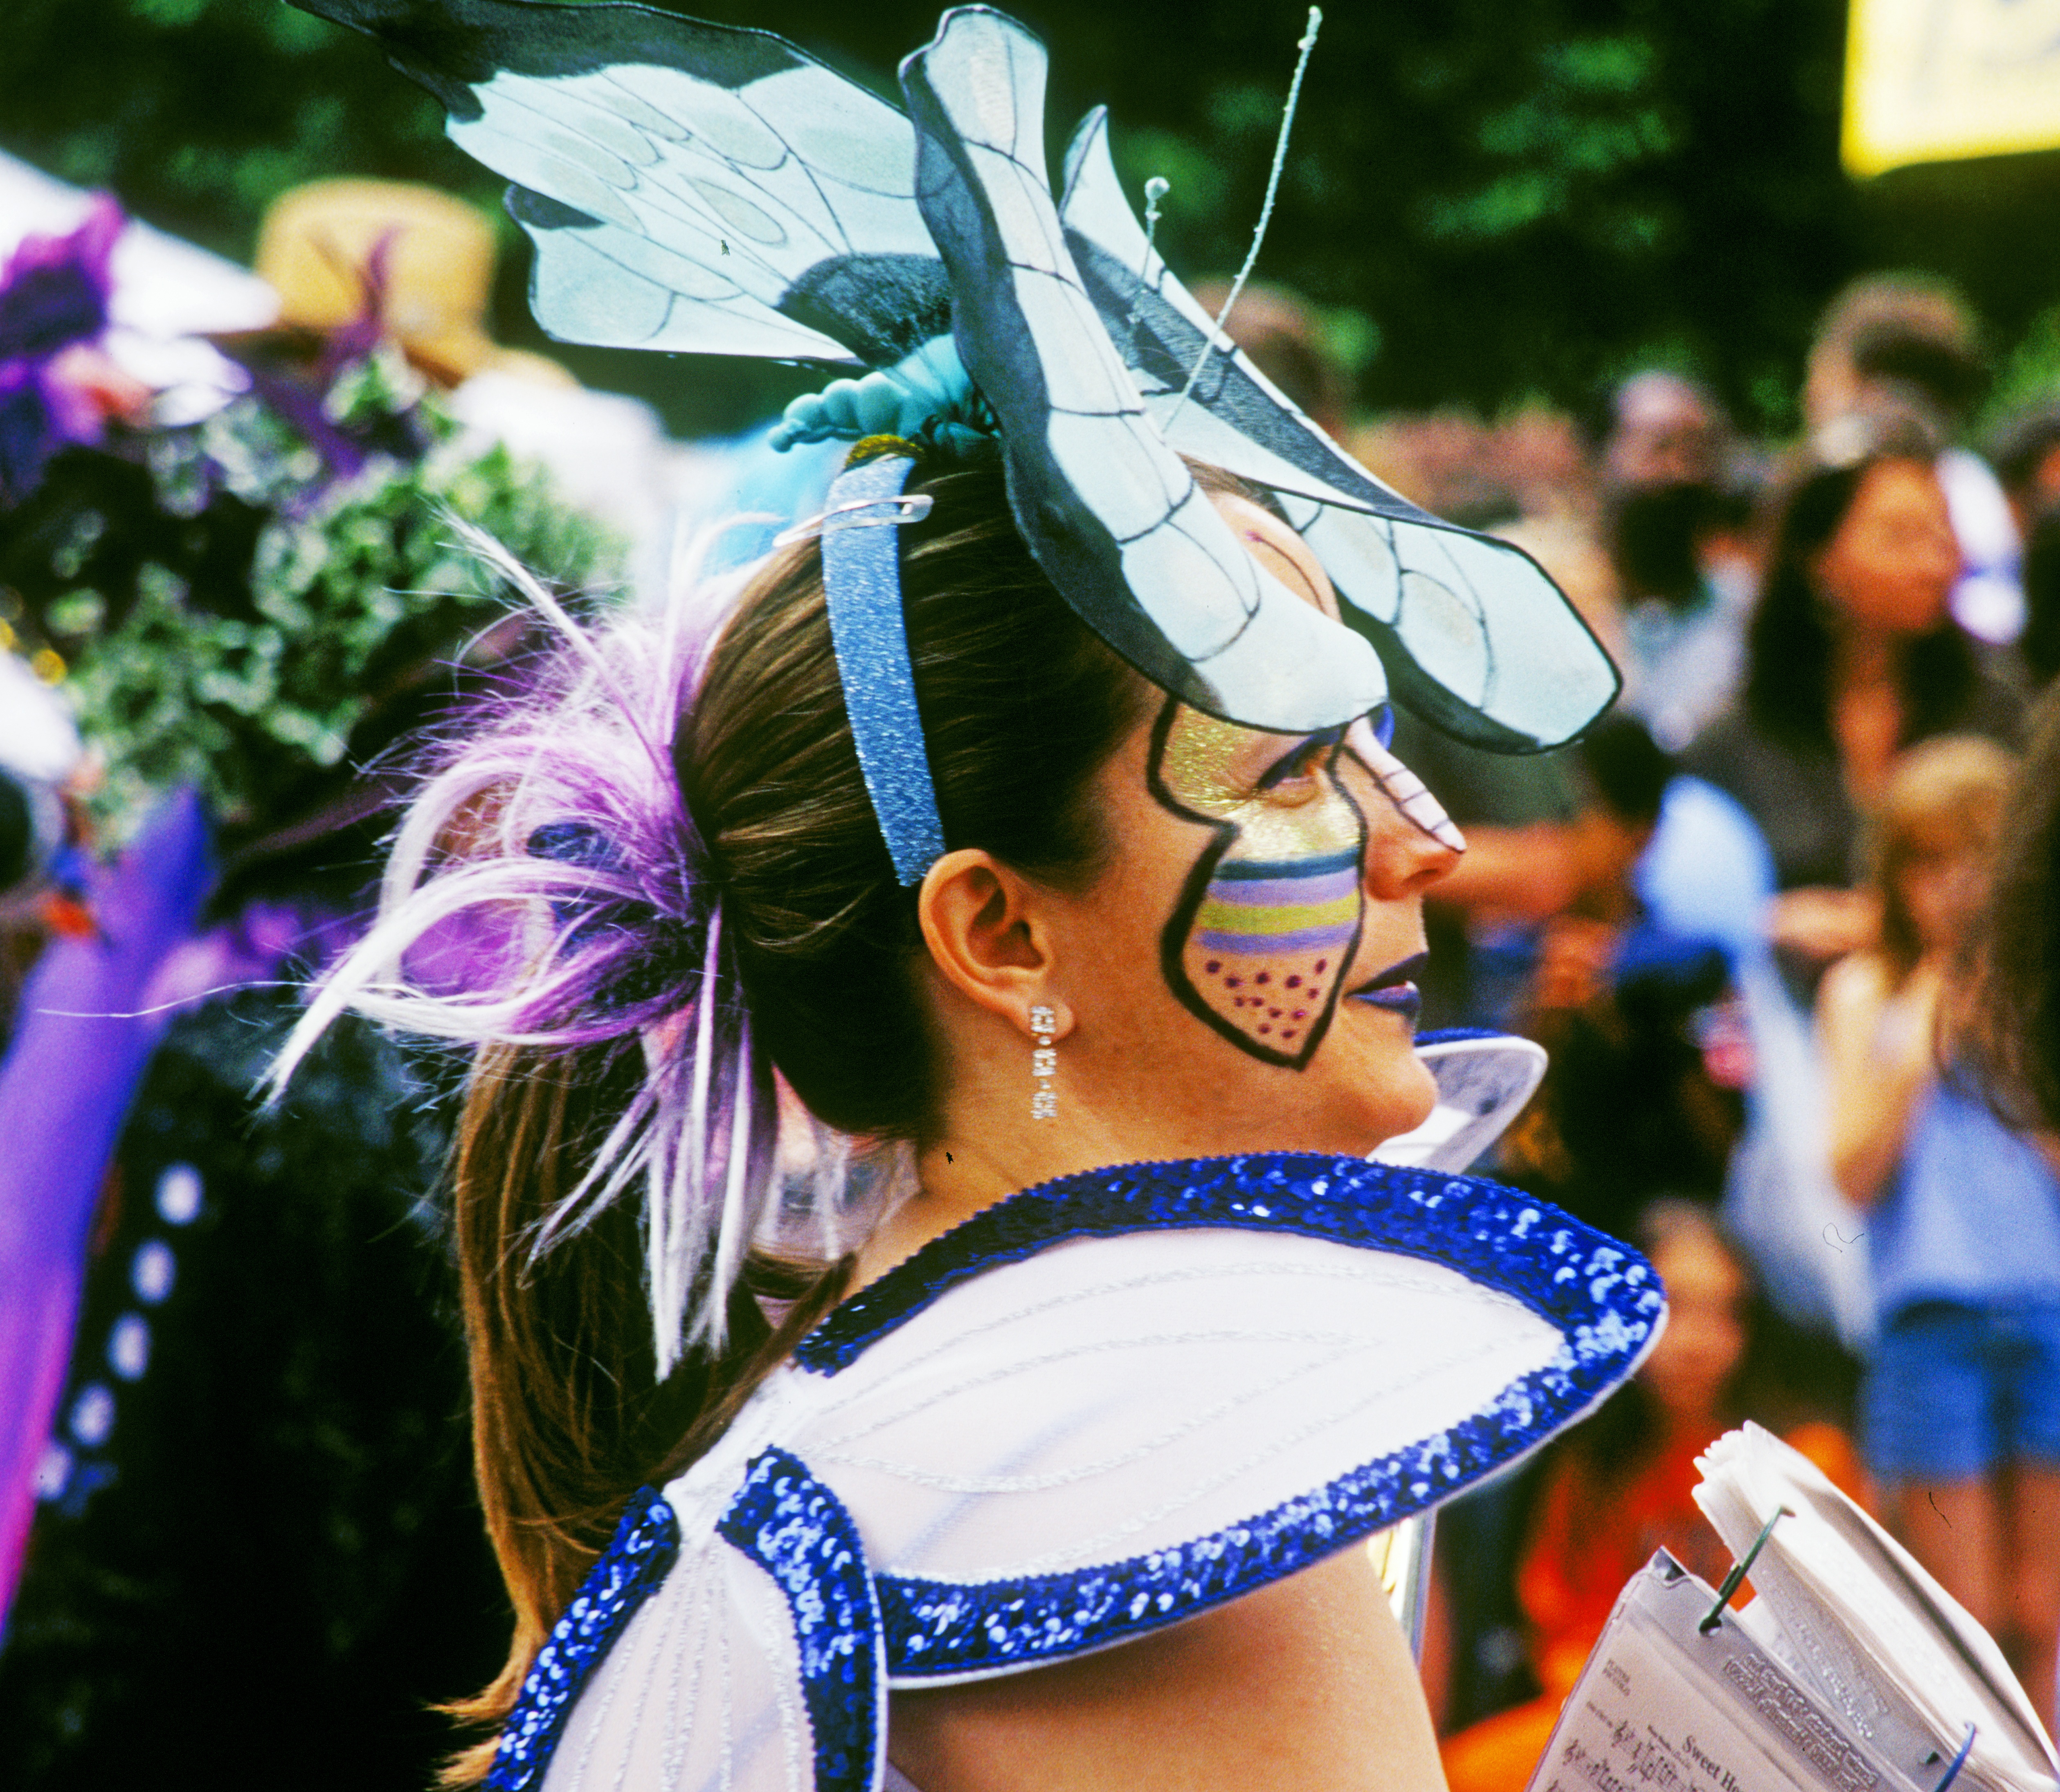
carnival, festival, event, costume, anime